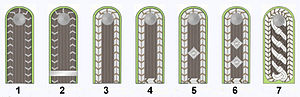
Ordnungspolizei / Grader og distinktioner
Ordnungspolizei var den regulære politistyrke i Nazi-Tyskland i årene 1936 til 1945.